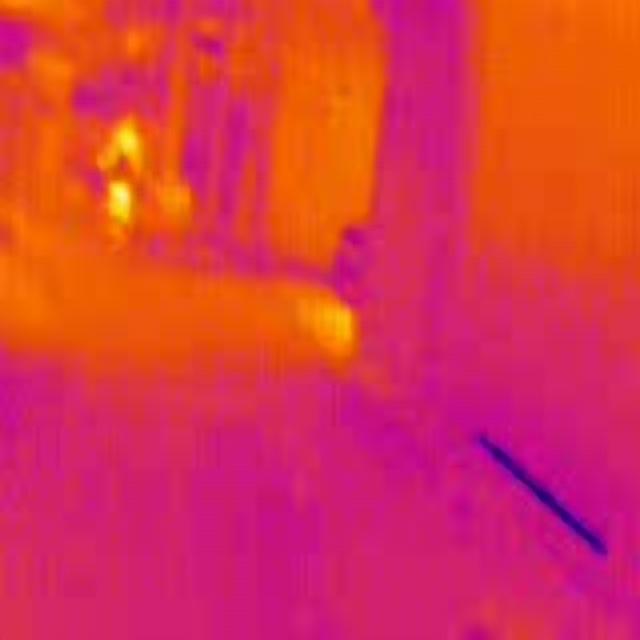
Detected objects:
label: person